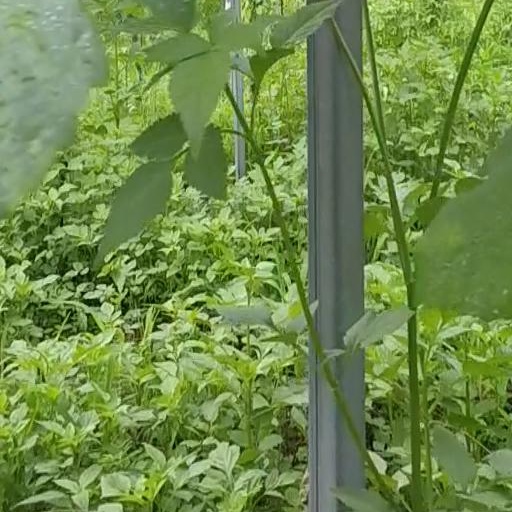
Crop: grape